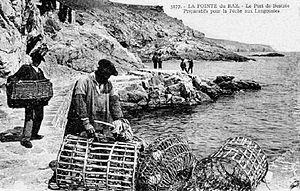
Le port de Bestrée vers 1920: préparatifs pour la pêche aux langoustes
Plogoff [plogɔf] est une commune du département du Finistère, à l'extrémité du Cap Sizun dans la région française Bretagne, en France. Plogoff est limitrophe de Primelin et de Cléden-Cap-Sizun.